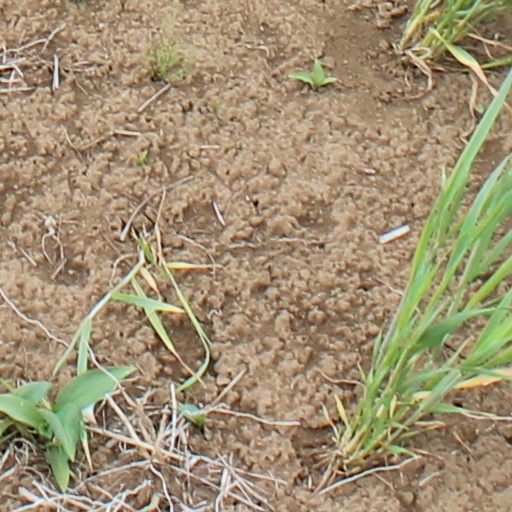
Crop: wheat